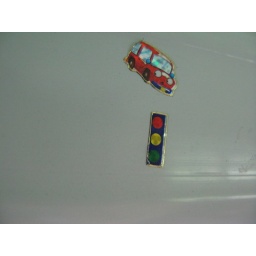
sighted in the bus on our way to the tree museum